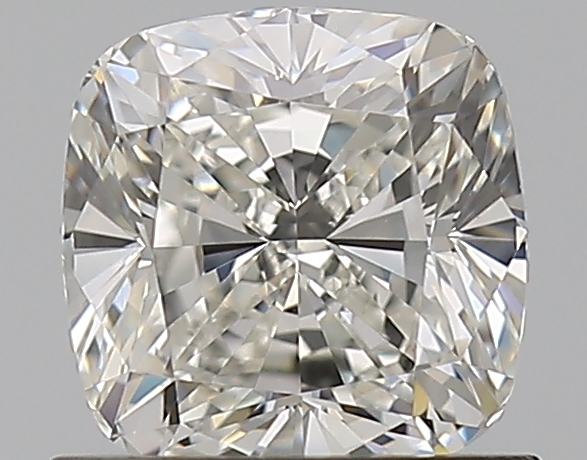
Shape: cushion
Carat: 1.01
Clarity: VVS2
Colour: I
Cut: EX
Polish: EX
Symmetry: EX
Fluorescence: N
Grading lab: GIA
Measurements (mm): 5.67 x 5.59 x 3.87